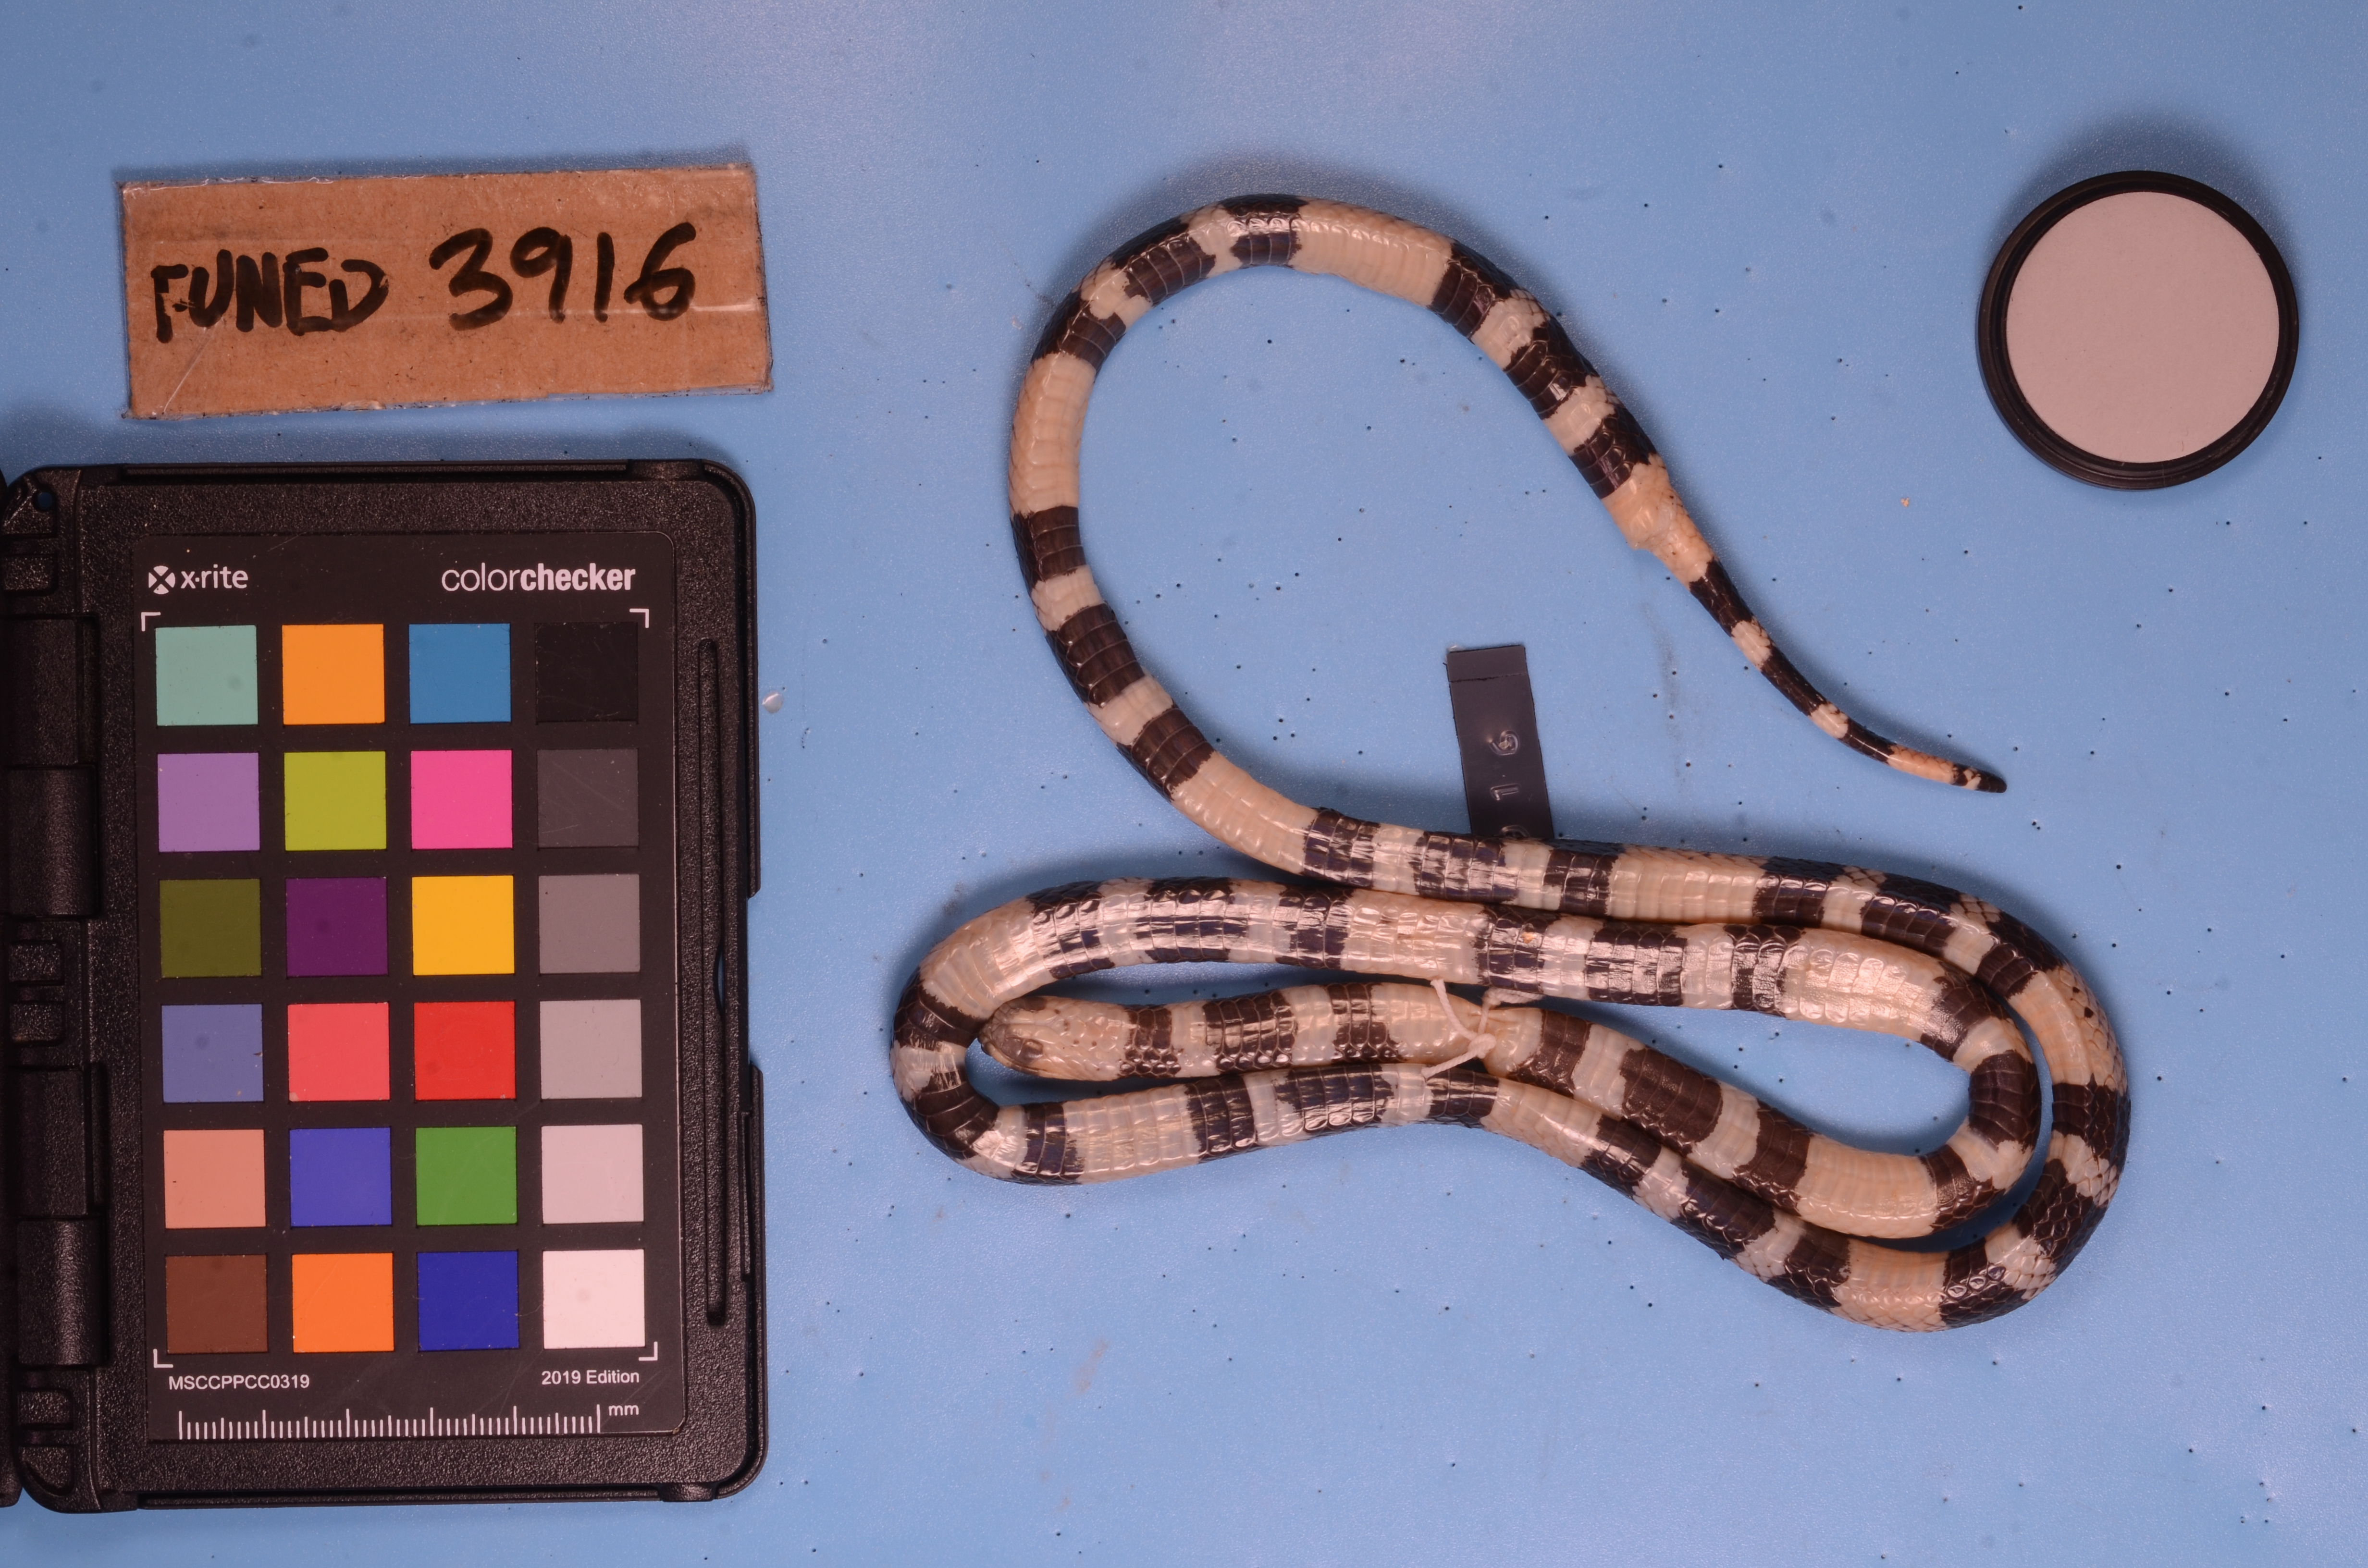
Species: Micrurus lemniscatus
View: ventral
Mimicry status: model